Statistical Accounts of Scotland

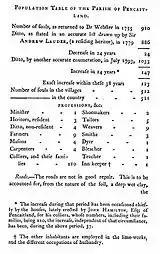
O.S.A. Population table for Pencaitland, East Lothian

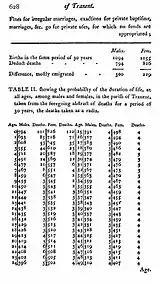
O.S.A. Life expectancy table for Tranent, East Lothian

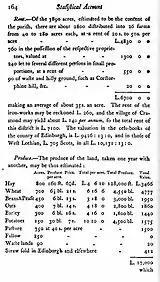
O.S.A. Rent & Produce for Cramond, Midlothian

Attempts at getting an accurate picture of the geography, people and economy of Scotland had been attempted in the 1620s and 1630s, using the network of about 900 ministers of the established Church of Scotland. The time and resources involved, not to mention the troubled times of the Civil Wars, led to limited results.